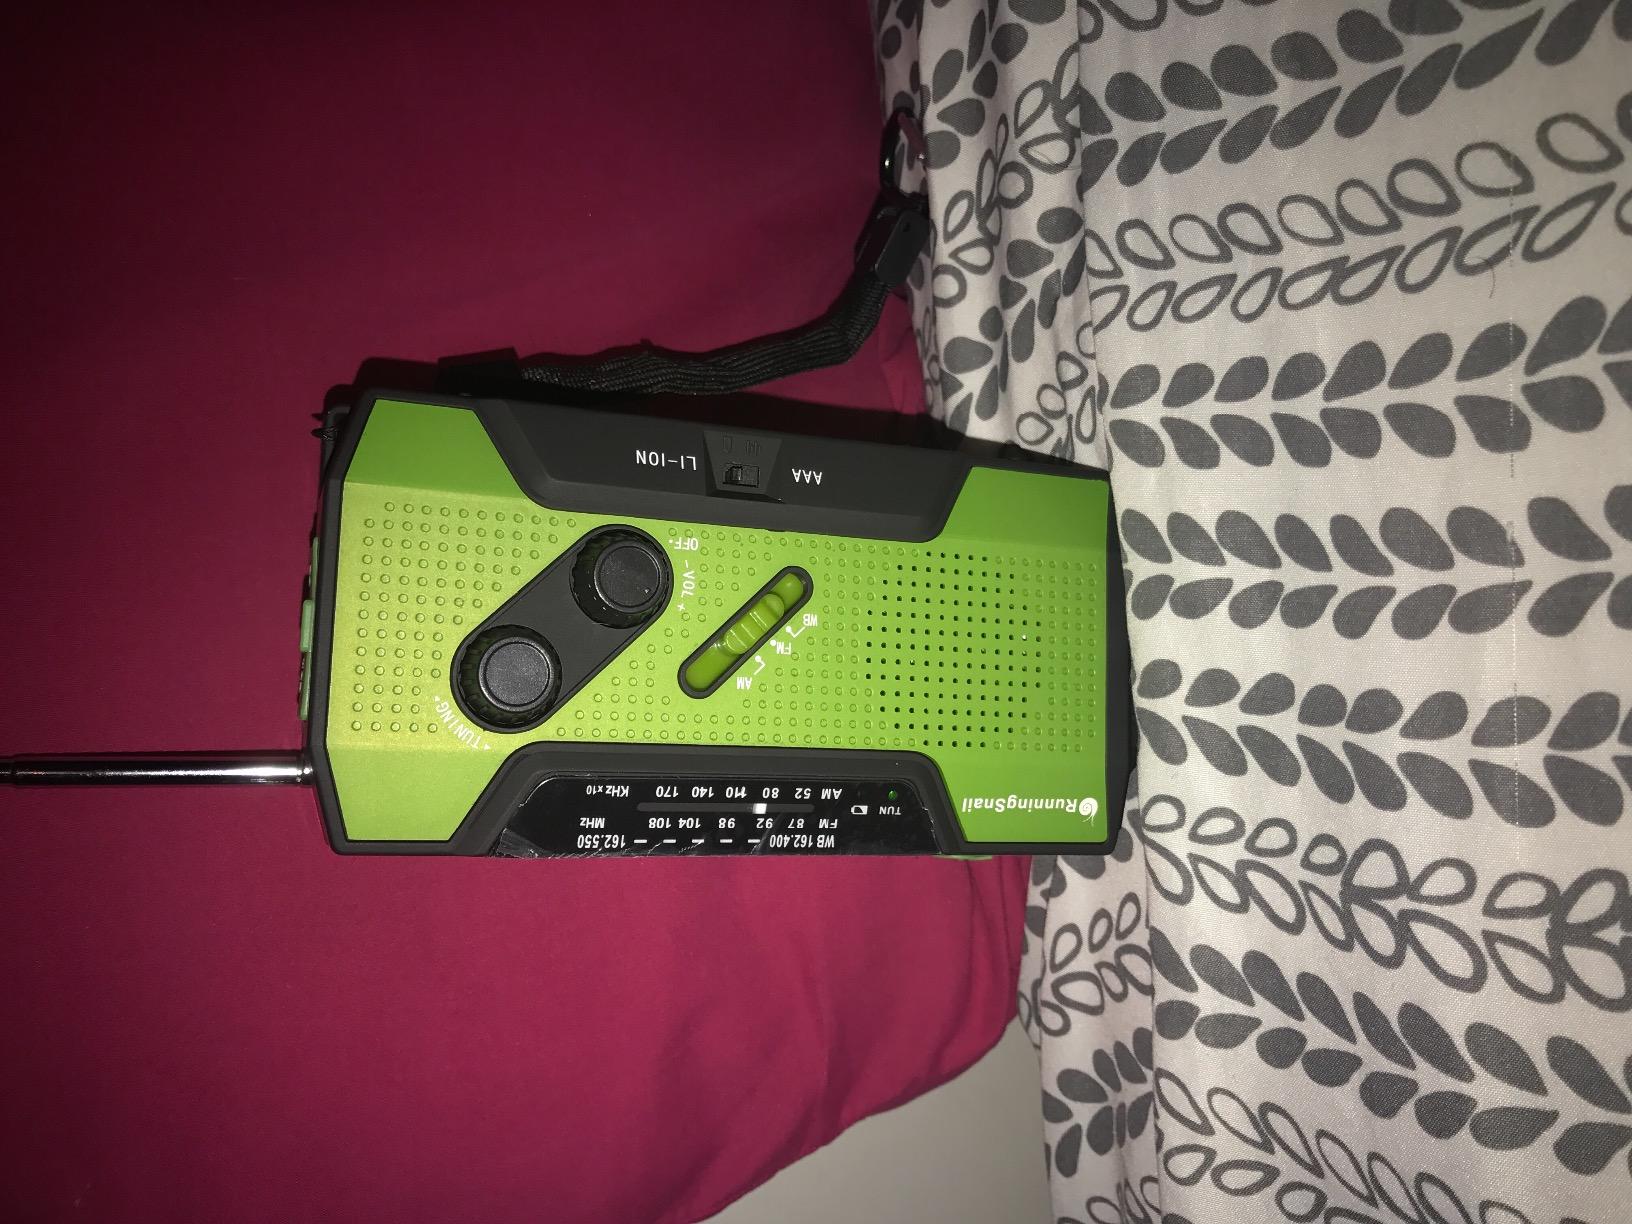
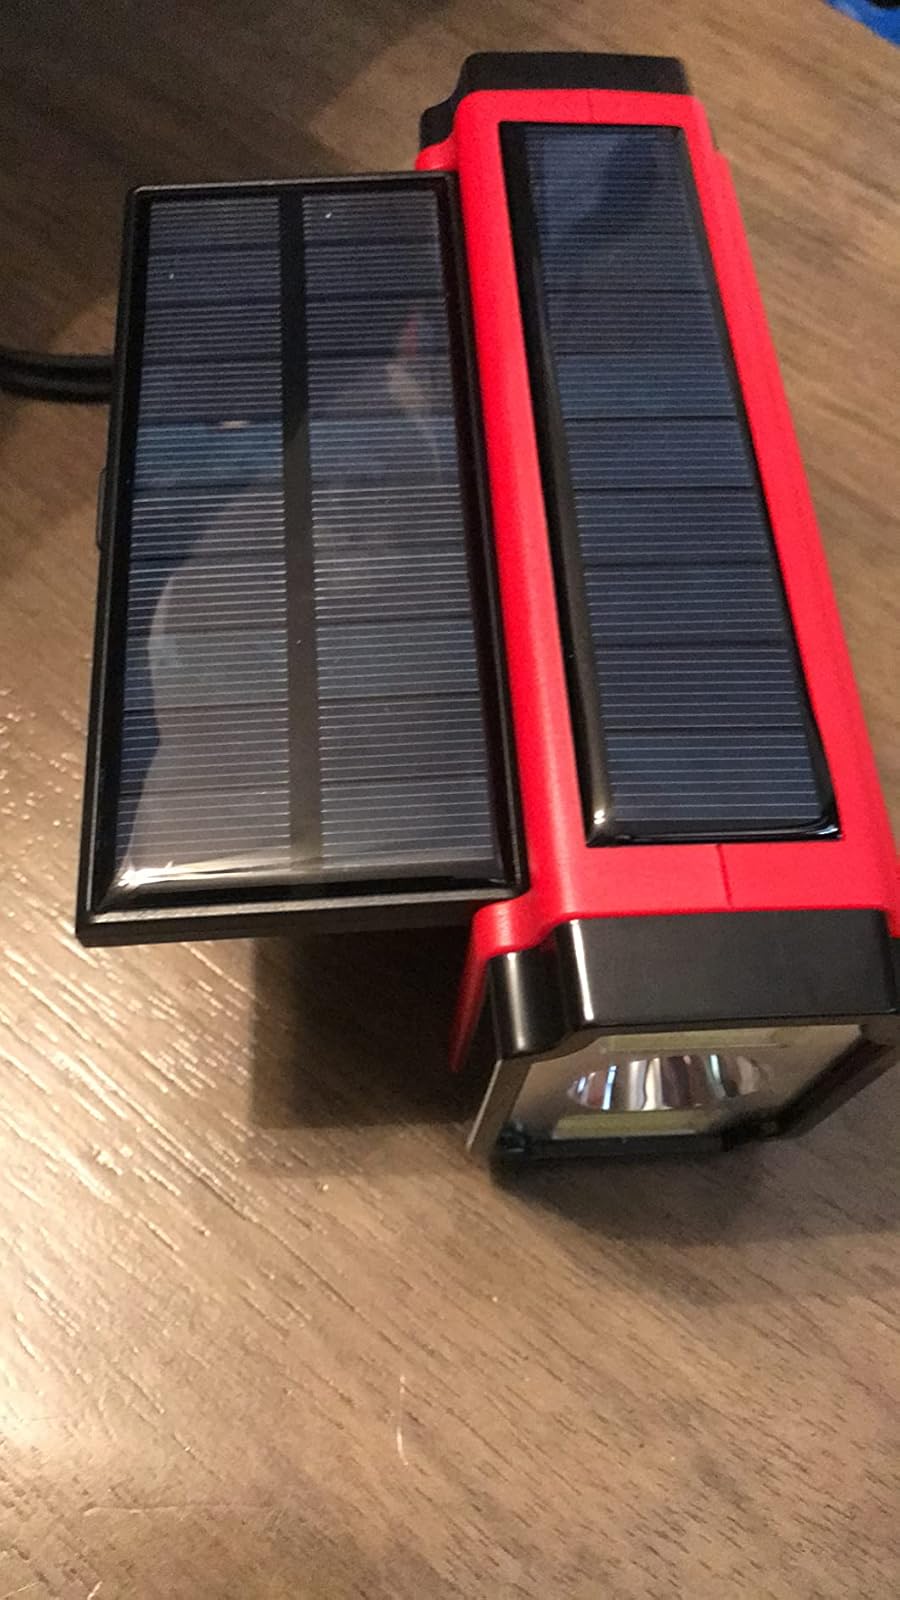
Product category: radio
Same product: no